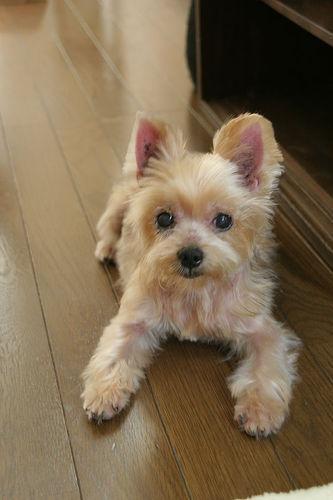
Yorkshire_terrier